Donaldson Air Force Base

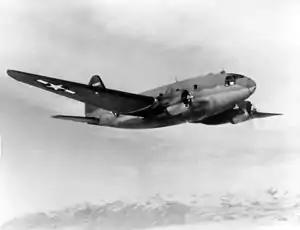
C-46 Commando

In the summer of 1945, with the war coming to an end, a number of training bases were slated for closure. This included Greenville Army Air Base, which was placed on standby status in November 1945. However, there were plans made by the Army Air Force for its continuing use. One of the lessons of World War II was that the airplane was invaluable in the support of ground forces, both in the close air support and transport role.